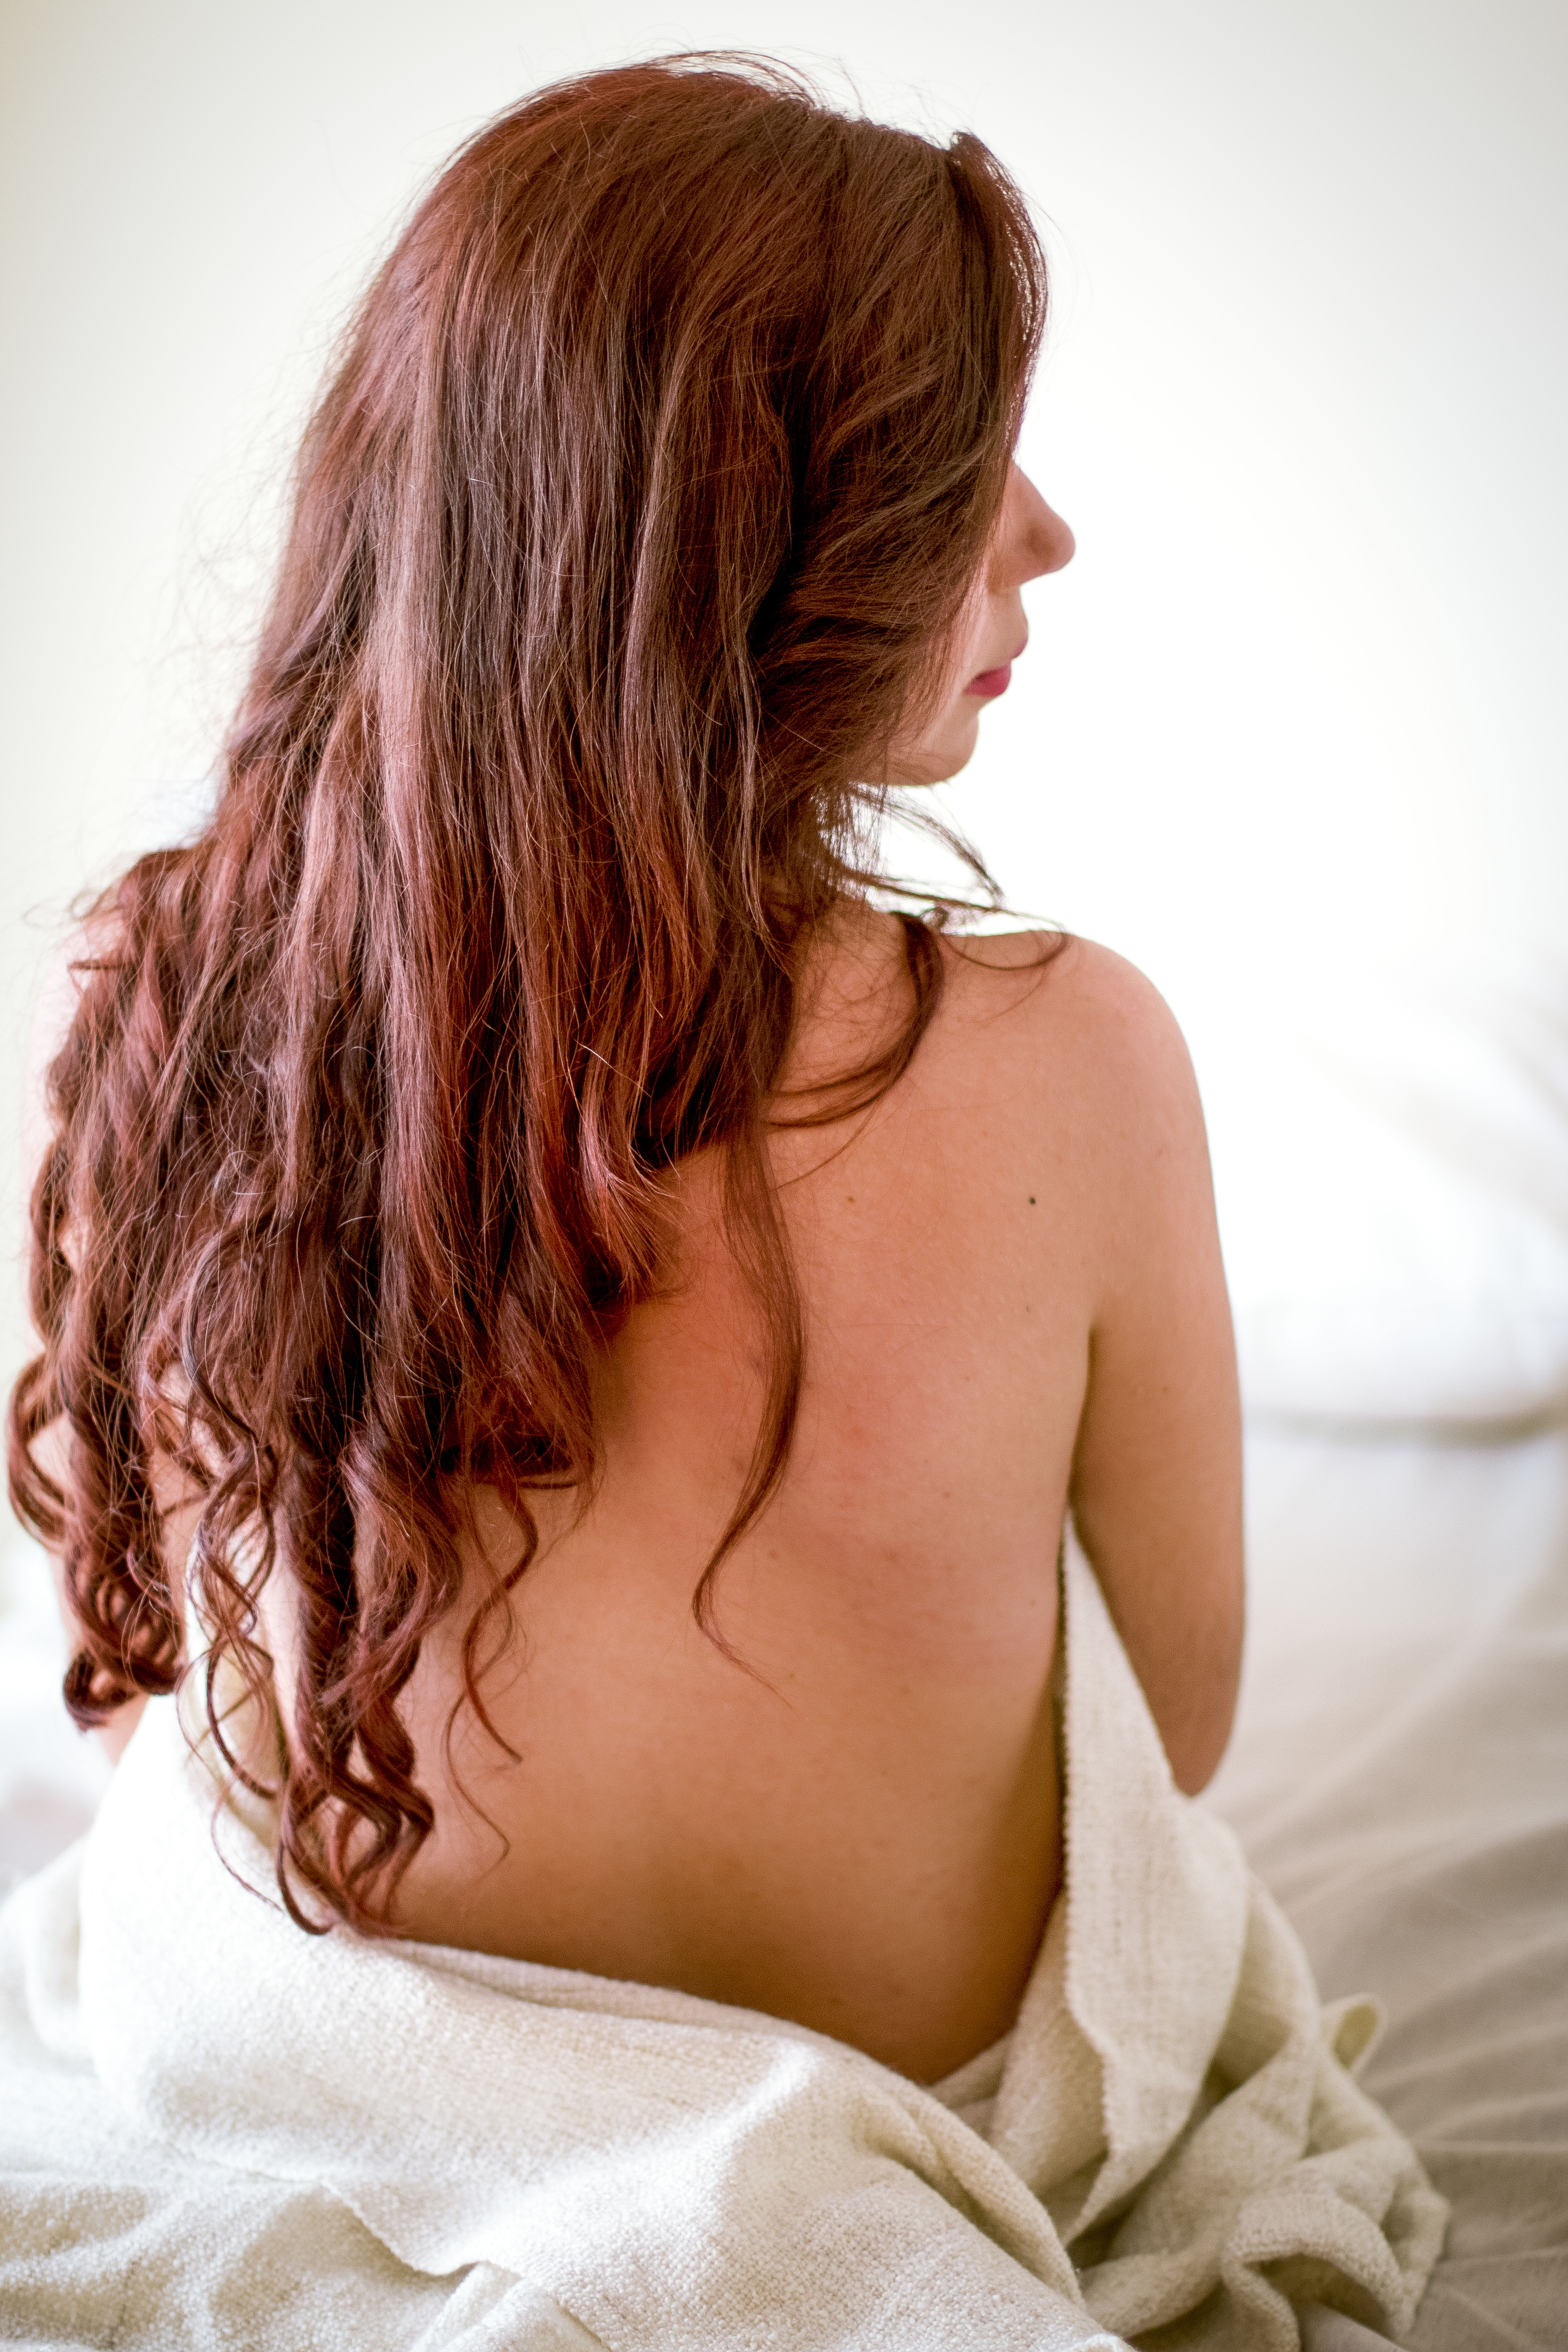
person, girl, woman, hair, photography, brunette, portrait, model, romance, hairstyle, mouth, chest, long hair, close up, face, bed, head, skin, beauty, sexy, nude, organ, nudity, interaction, photo shoot, brown hair, sense, portrait photography